Fortifications of Malta

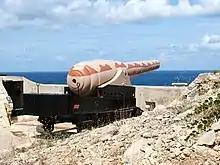
100-ton gun at Rinella Battery

From 1714 onwards, about 52 batteries and redoubts were built around the coasts of Malta and Gozo. A few of the batteries were built around existing coastal watchtowers, such as Qawra and Aħrax Towers. Most of the batteries were destroyed over the years or are in ruins, but a few are still more or less intact, including Mistra, Vendôme, Ferretti, St. Anthony's, Qolla l-Bajda and St. Mary's Batteries. Very few redoubts survive, including Briconet, Ximenes and St. George Redoubts. Various entrenchments were also built between the 1720s and 1760s, both around the coastline and along some inland positions. The remains of a few still survive today, including the Naxxar Entrenchment and the Louvier Entrenchment.